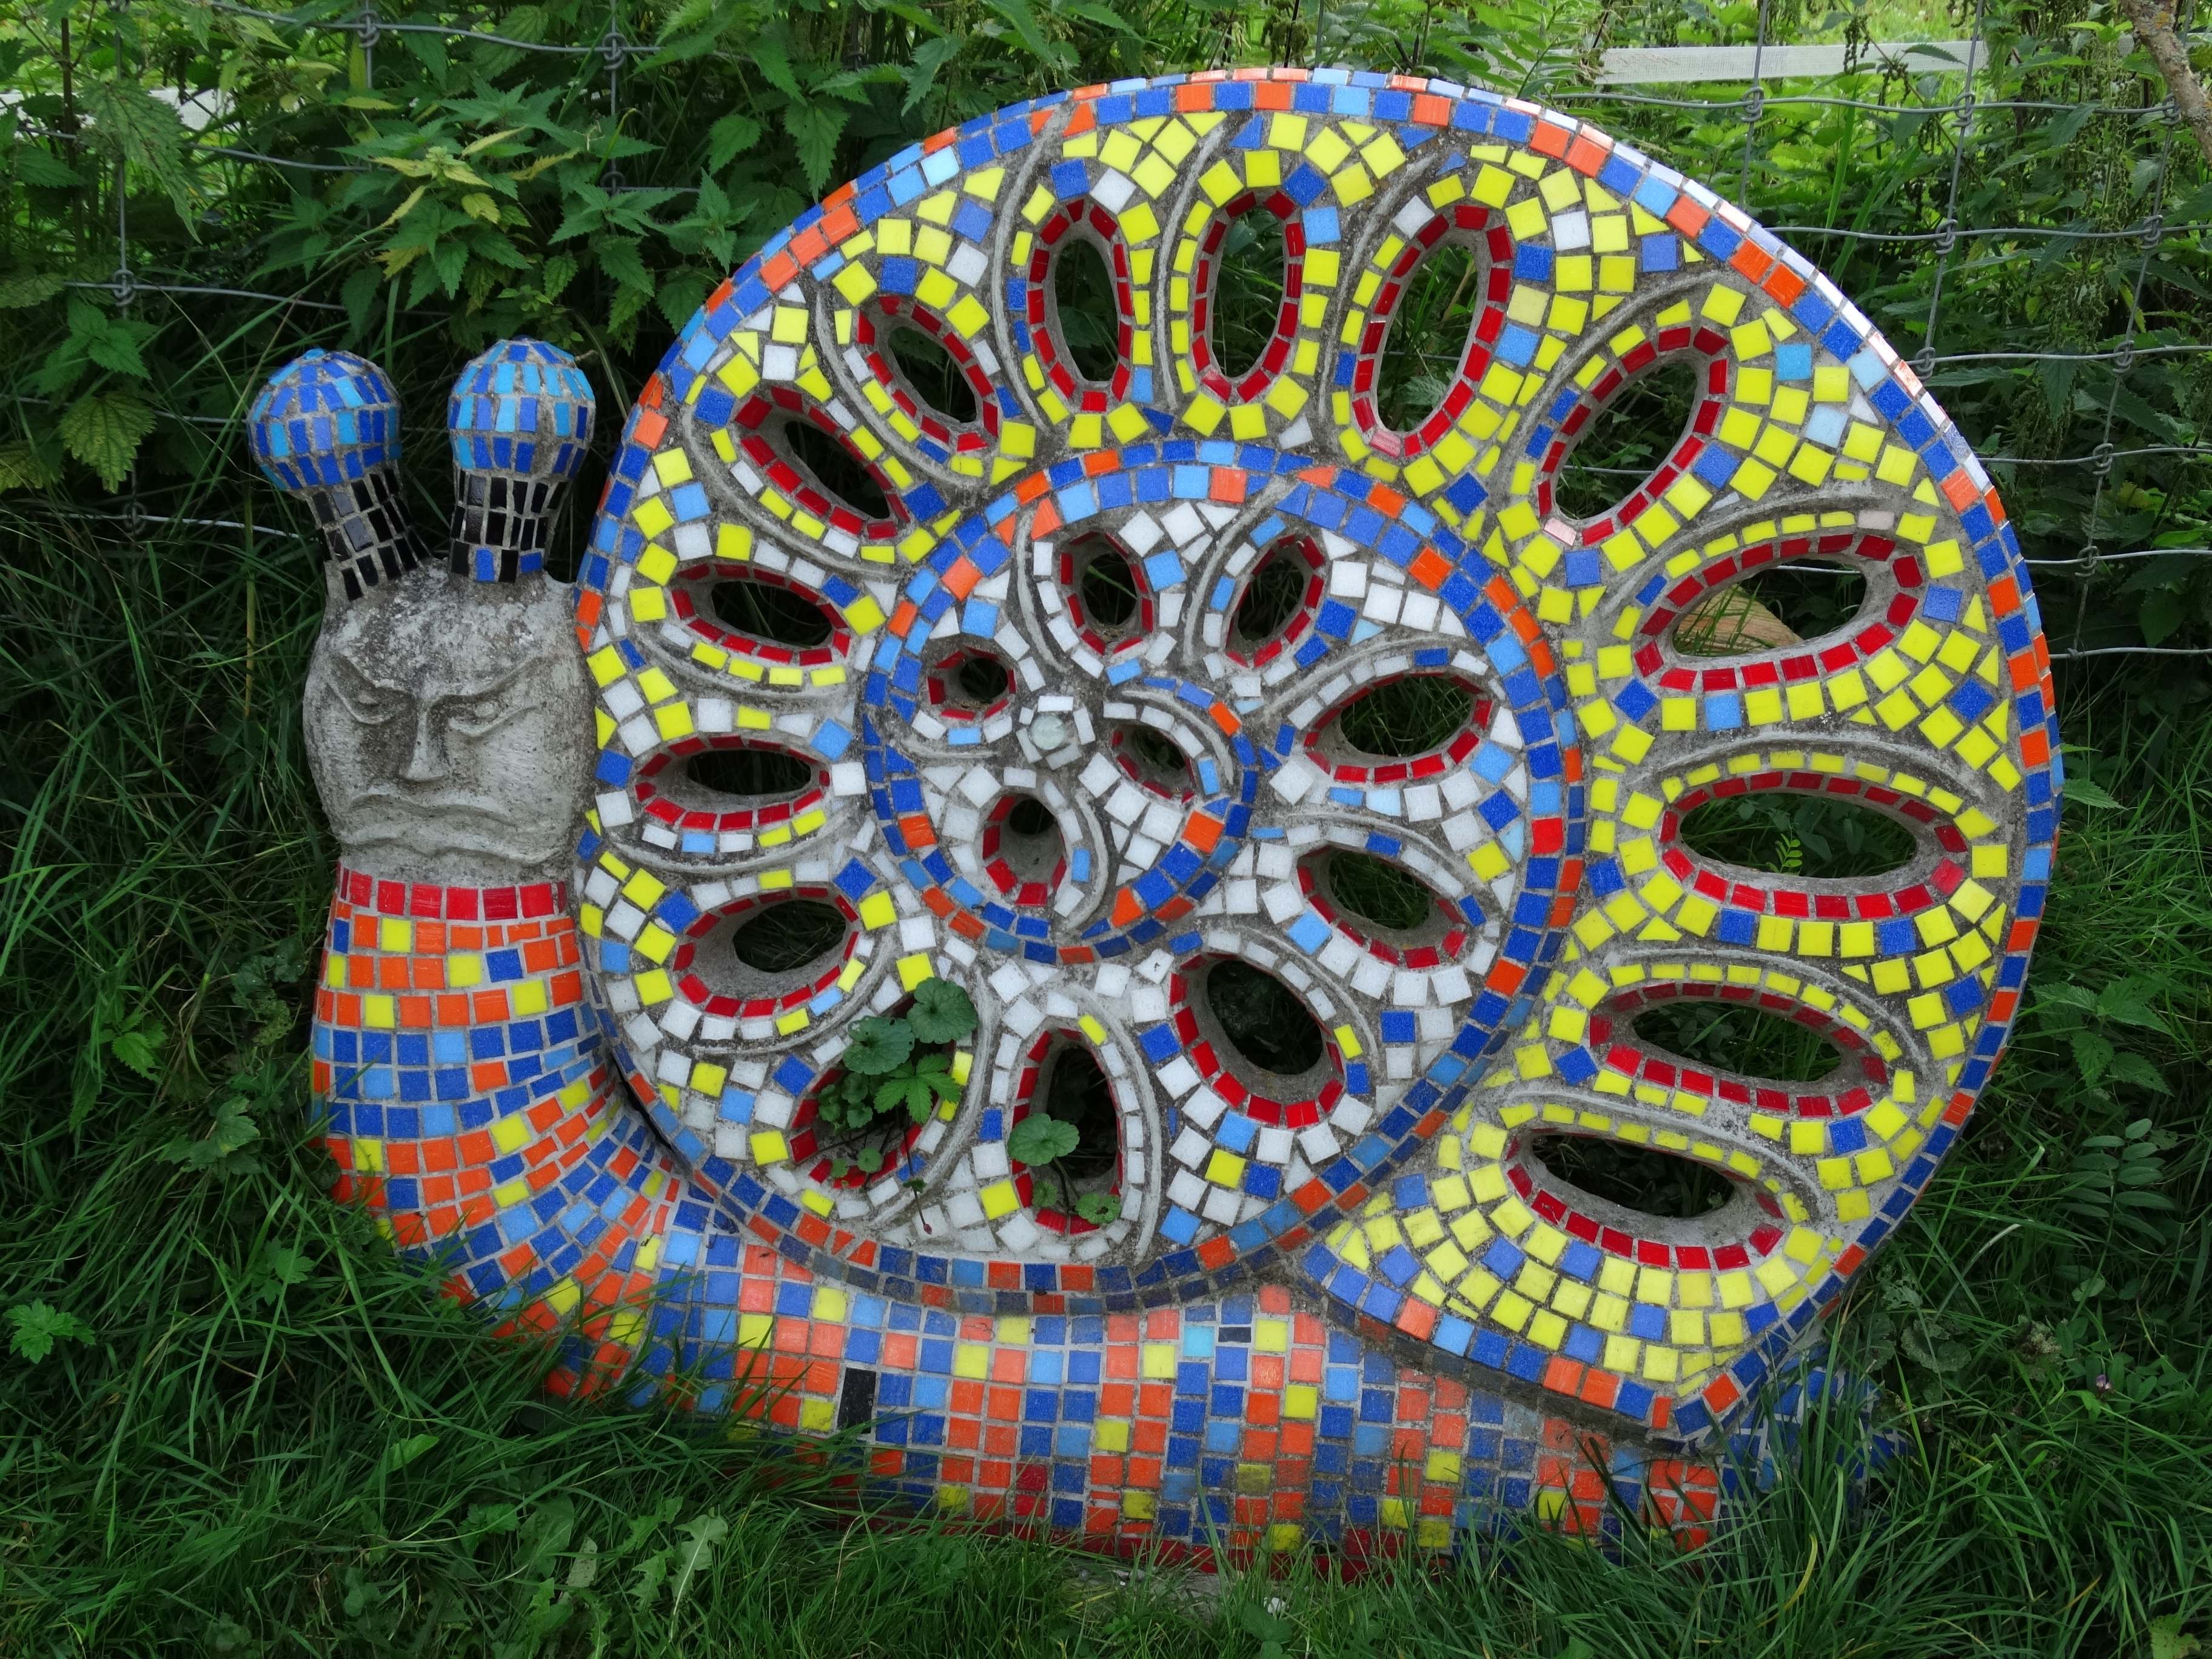
nature, lawn, spiral, pattern, colorful, garden, circle, sculpture, art, snail, figure, design, grim, evil, outdoor structure